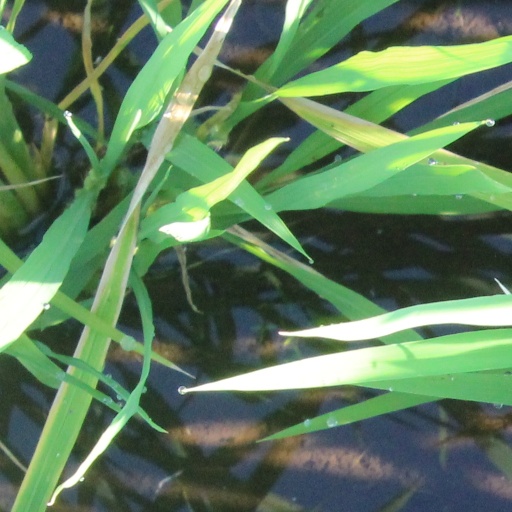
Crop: rice